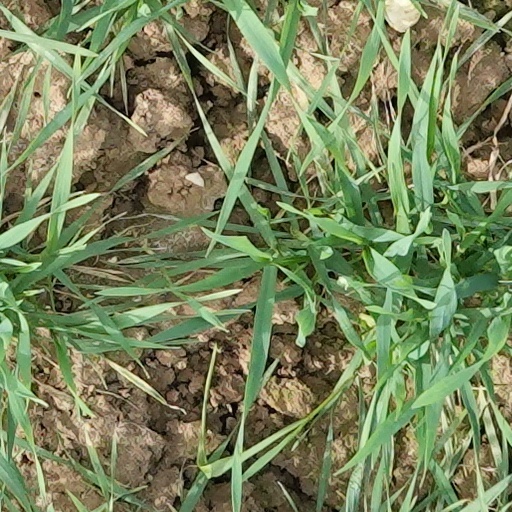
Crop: wheat